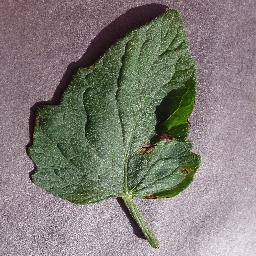
Label: Tomato___Target_Spot